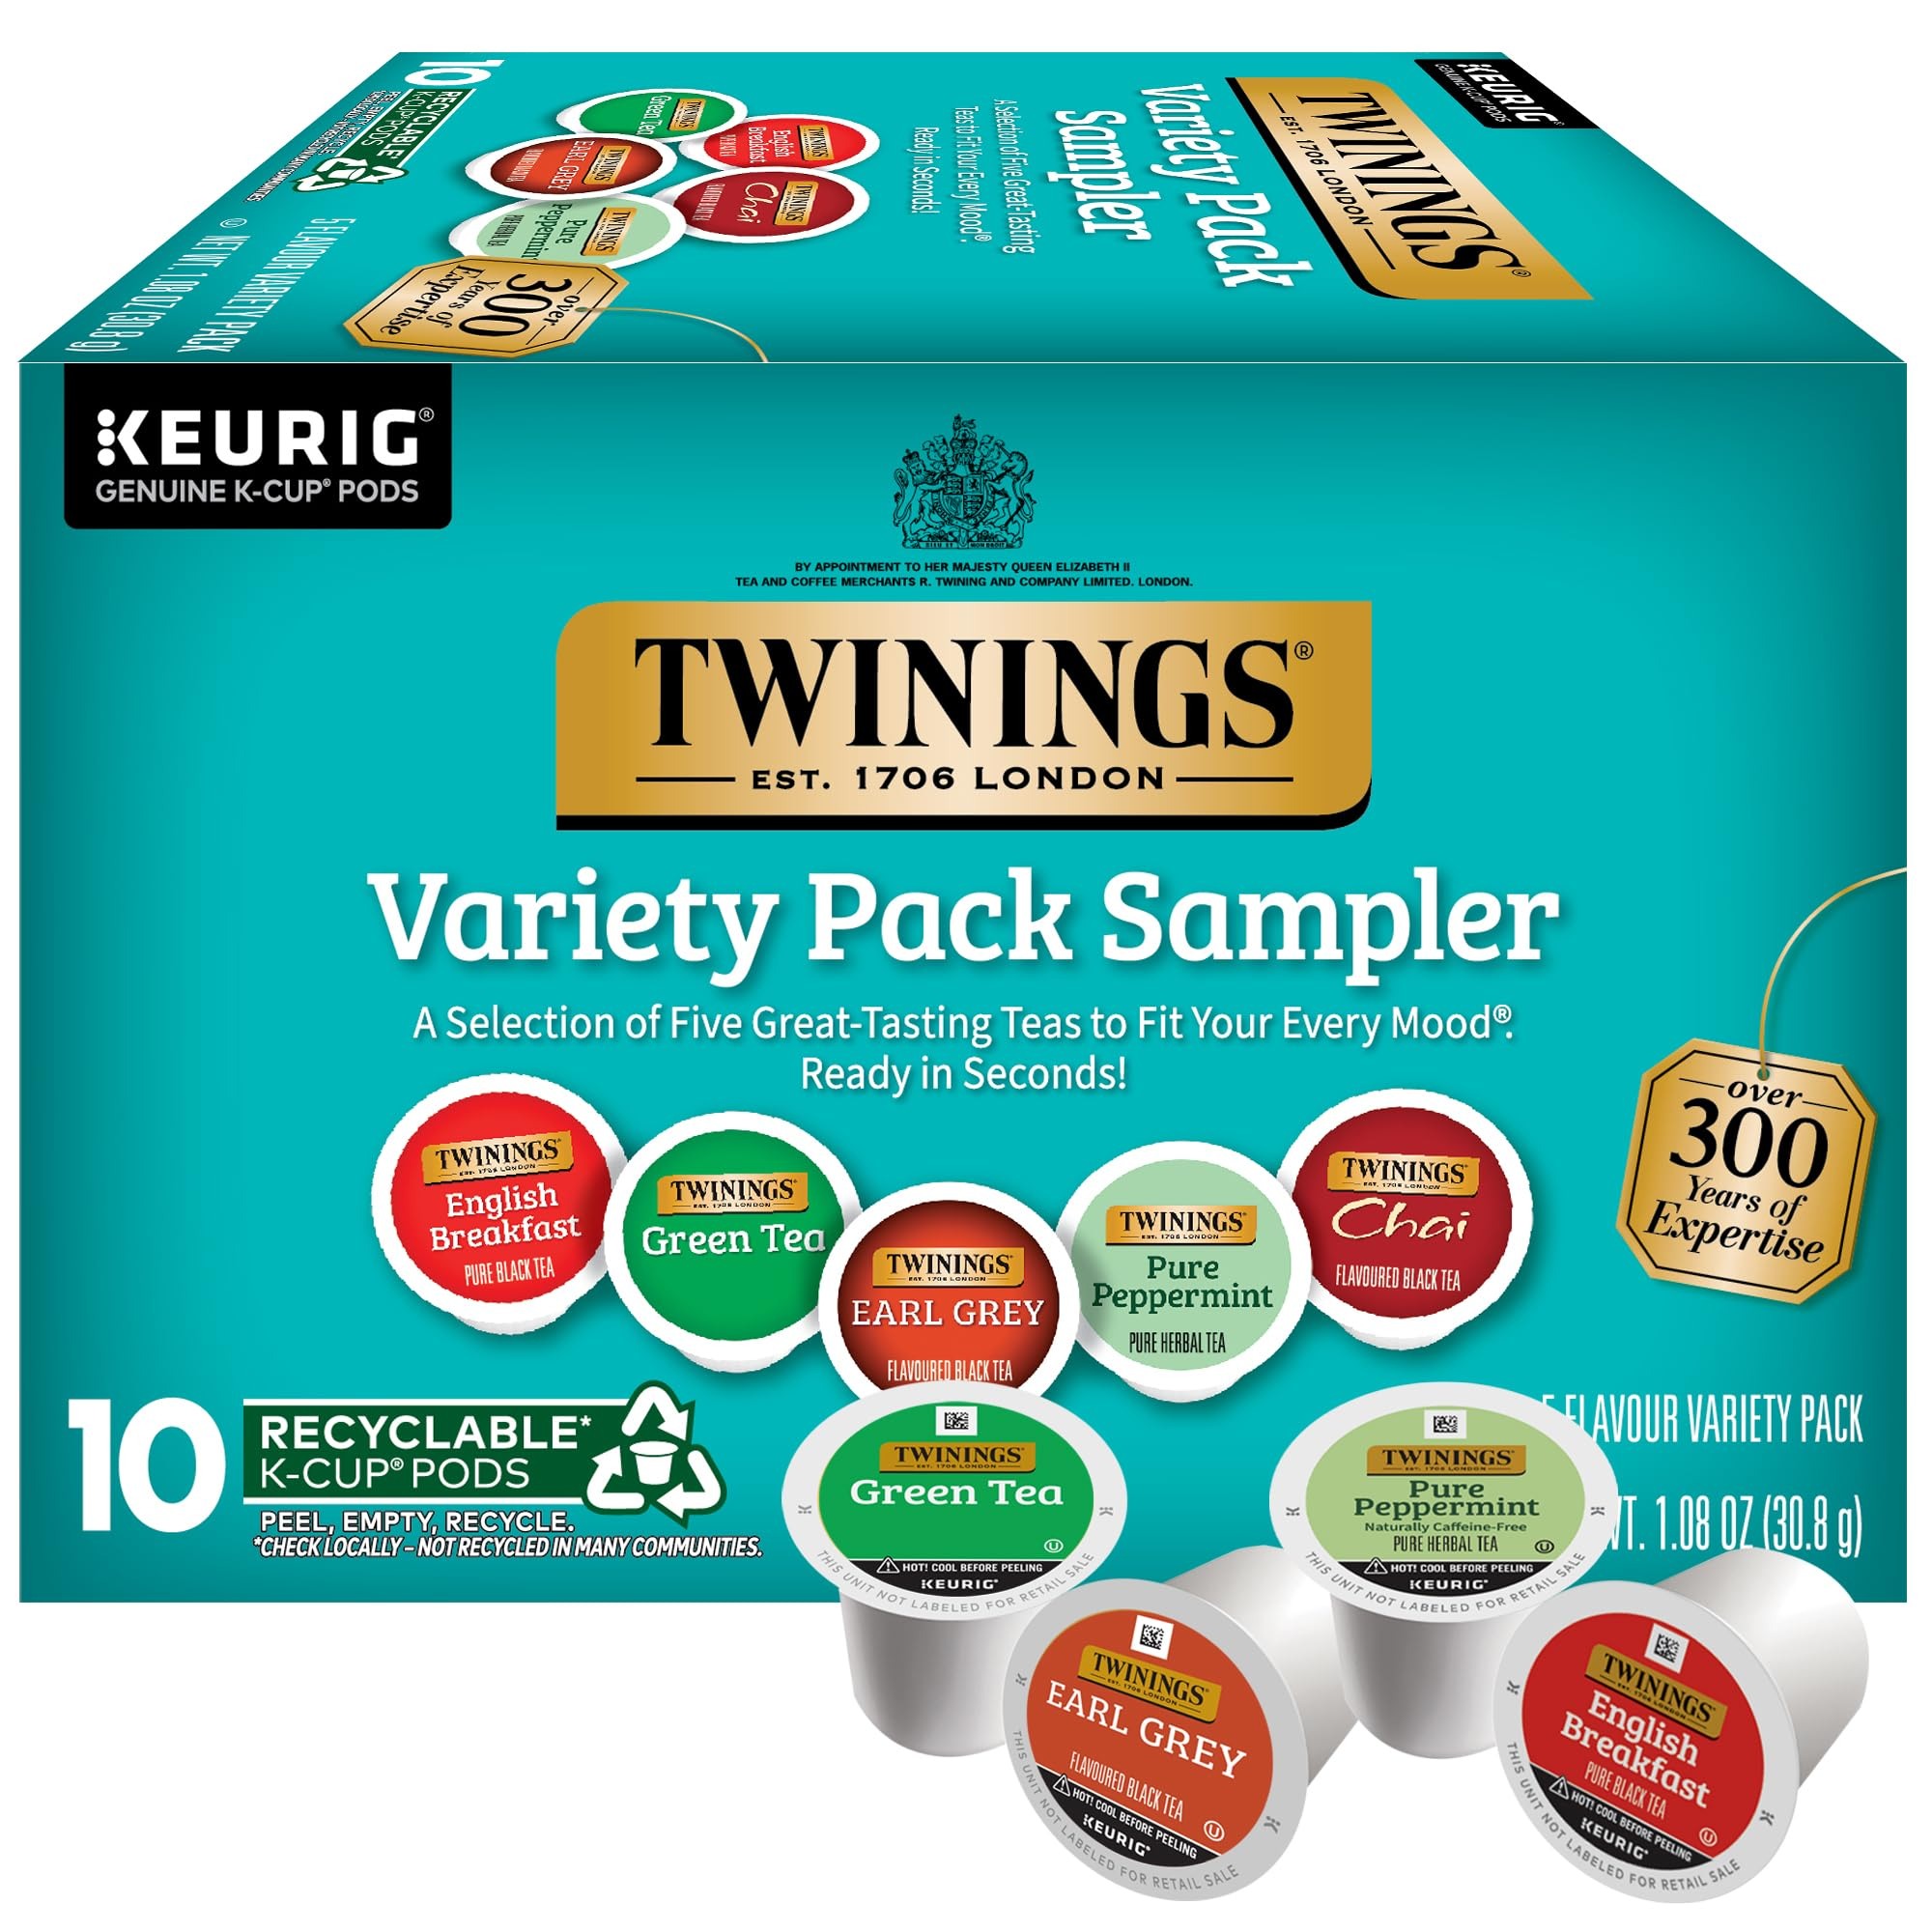
Item Name: Twinings K-Cup Pods Variety Pack, Includes English Breakfast, Earl Grey, Chai, Green, and Peppermint for Keurig and Single Cup Brewers, 10 Count (Pack of 1), Enjoy Hot or Iced
Bullet Point 1: FRESH FLAVOR: One box of 10 various tea Keurig K-Cups. Contains Earl Grey, Green Tea, Chai, Pure Peppermint, and English Breakfast. Using a Keurig Brewer, press the 6 ounce or 8 ounce brew button for optimal flavor.
Bullet Point 2: ONLY THE FINEST QUALITY: Our expert blenders source only the finest leaves cultivated to our exacting standards by trusted growers around the world. From these tea gardens we hand-select the leaves that will shape your next Twinings moment.
Bullet Point 3: TEA SAMPLER: A warm, aromatic cup of Twinings tea can both be an escape and a destination, a pick-me-up and a settle-me-down. This sample pack features the best of our selection.
Bullet Point 4: RICH HISTORY: In 1706 Thomas Twining began selling fine tea from an English storefront in The Strand, London. Today, Twinings still sells some of the world's best teas from the original store and in more than 100 countries throughout the world.
Bullet Point 5: HAND SELECTED FOR YOUR HOME: Made without artificial ingredients, Twinings natural teas provide a wholesome tea experience. If you enjoy Bigelow Tea, Lipton Tea, Harney & Sons Tea, Davidson's Tea, or Prince of Peace Tea - try Twining's of London Tea.
Value: 10.0
Unit: Count

Price: 14.06